Shilluk Kingdom

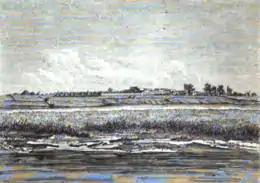
Fashoda in 1869, when it had become the seat of an Egyptian governor

In 1684, a drought destroyed the Shilluk crops. Driven by hunger, many men took up arms and went down the river to the Arabized peoples of present Sudan. These lootings were orchestrated from the river; men in canoes would raid the northern Arab regions. During this time the White Nile was known as the "Bahr al-Scheluk", the "river of Shilluk". King Tugø (Rädh Tugø) ( 1690–1710), son of Rädh Dhøköödhø, founded Fashoda as the permanent residence of the Shilluk kings and set up elaborate rituals and investiture ceremonies.